AEC Roadtrain

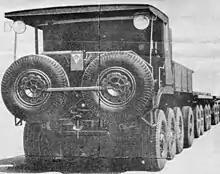
Prototype Leyland built Overseas Roadtrain before it went to Africa.

Only four (some sources state three) AEC Roadtrains were ever produced. The first prototype unit was constructed by Leyland Motors whilst the subsequent units were all built by AEC's wholly owned subsidiary company Hardy Motors. The trailers were all produced by R. A. Dyson & Co. of Liverpool.